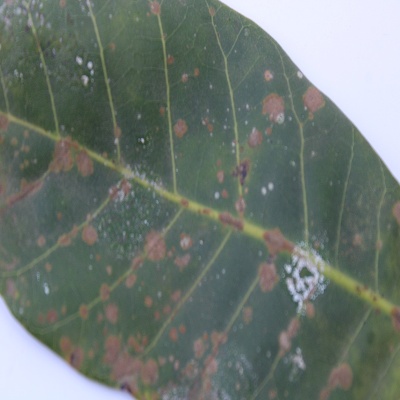
Crop: Cashew
Condition: red rust